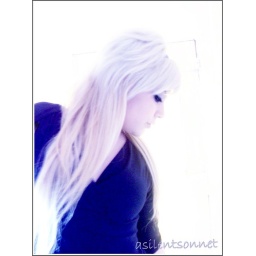
We're walking in the airWe're floating in the moonlit skyThe people far below are sleeping as we fly